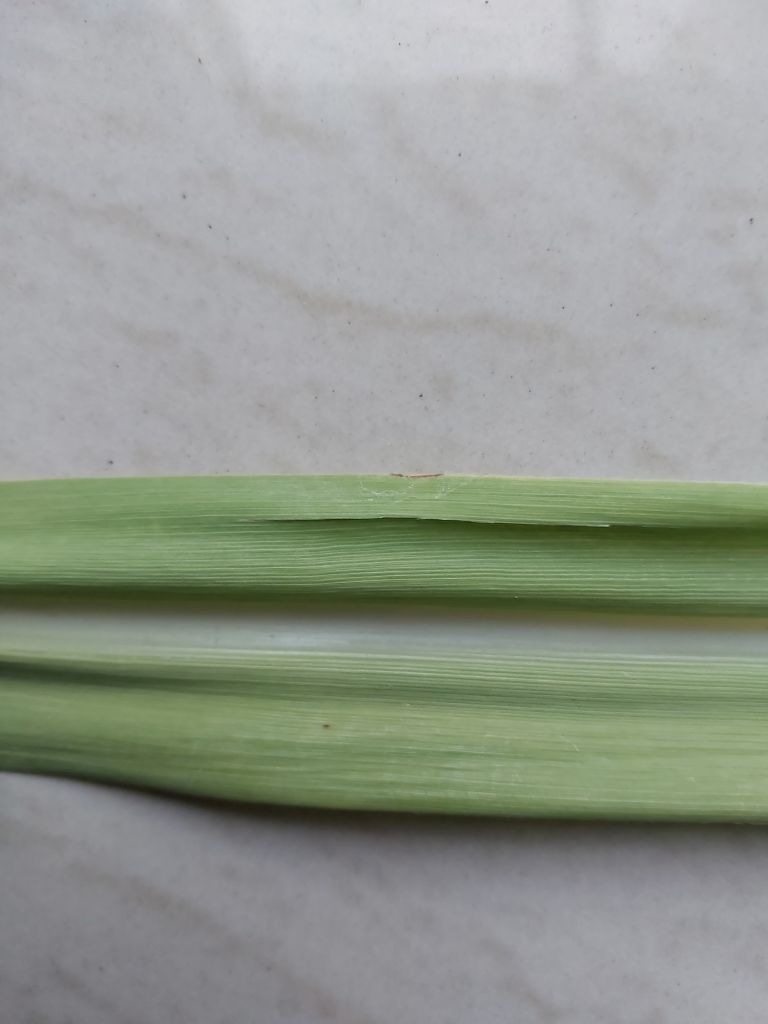
Label: Viral Disease